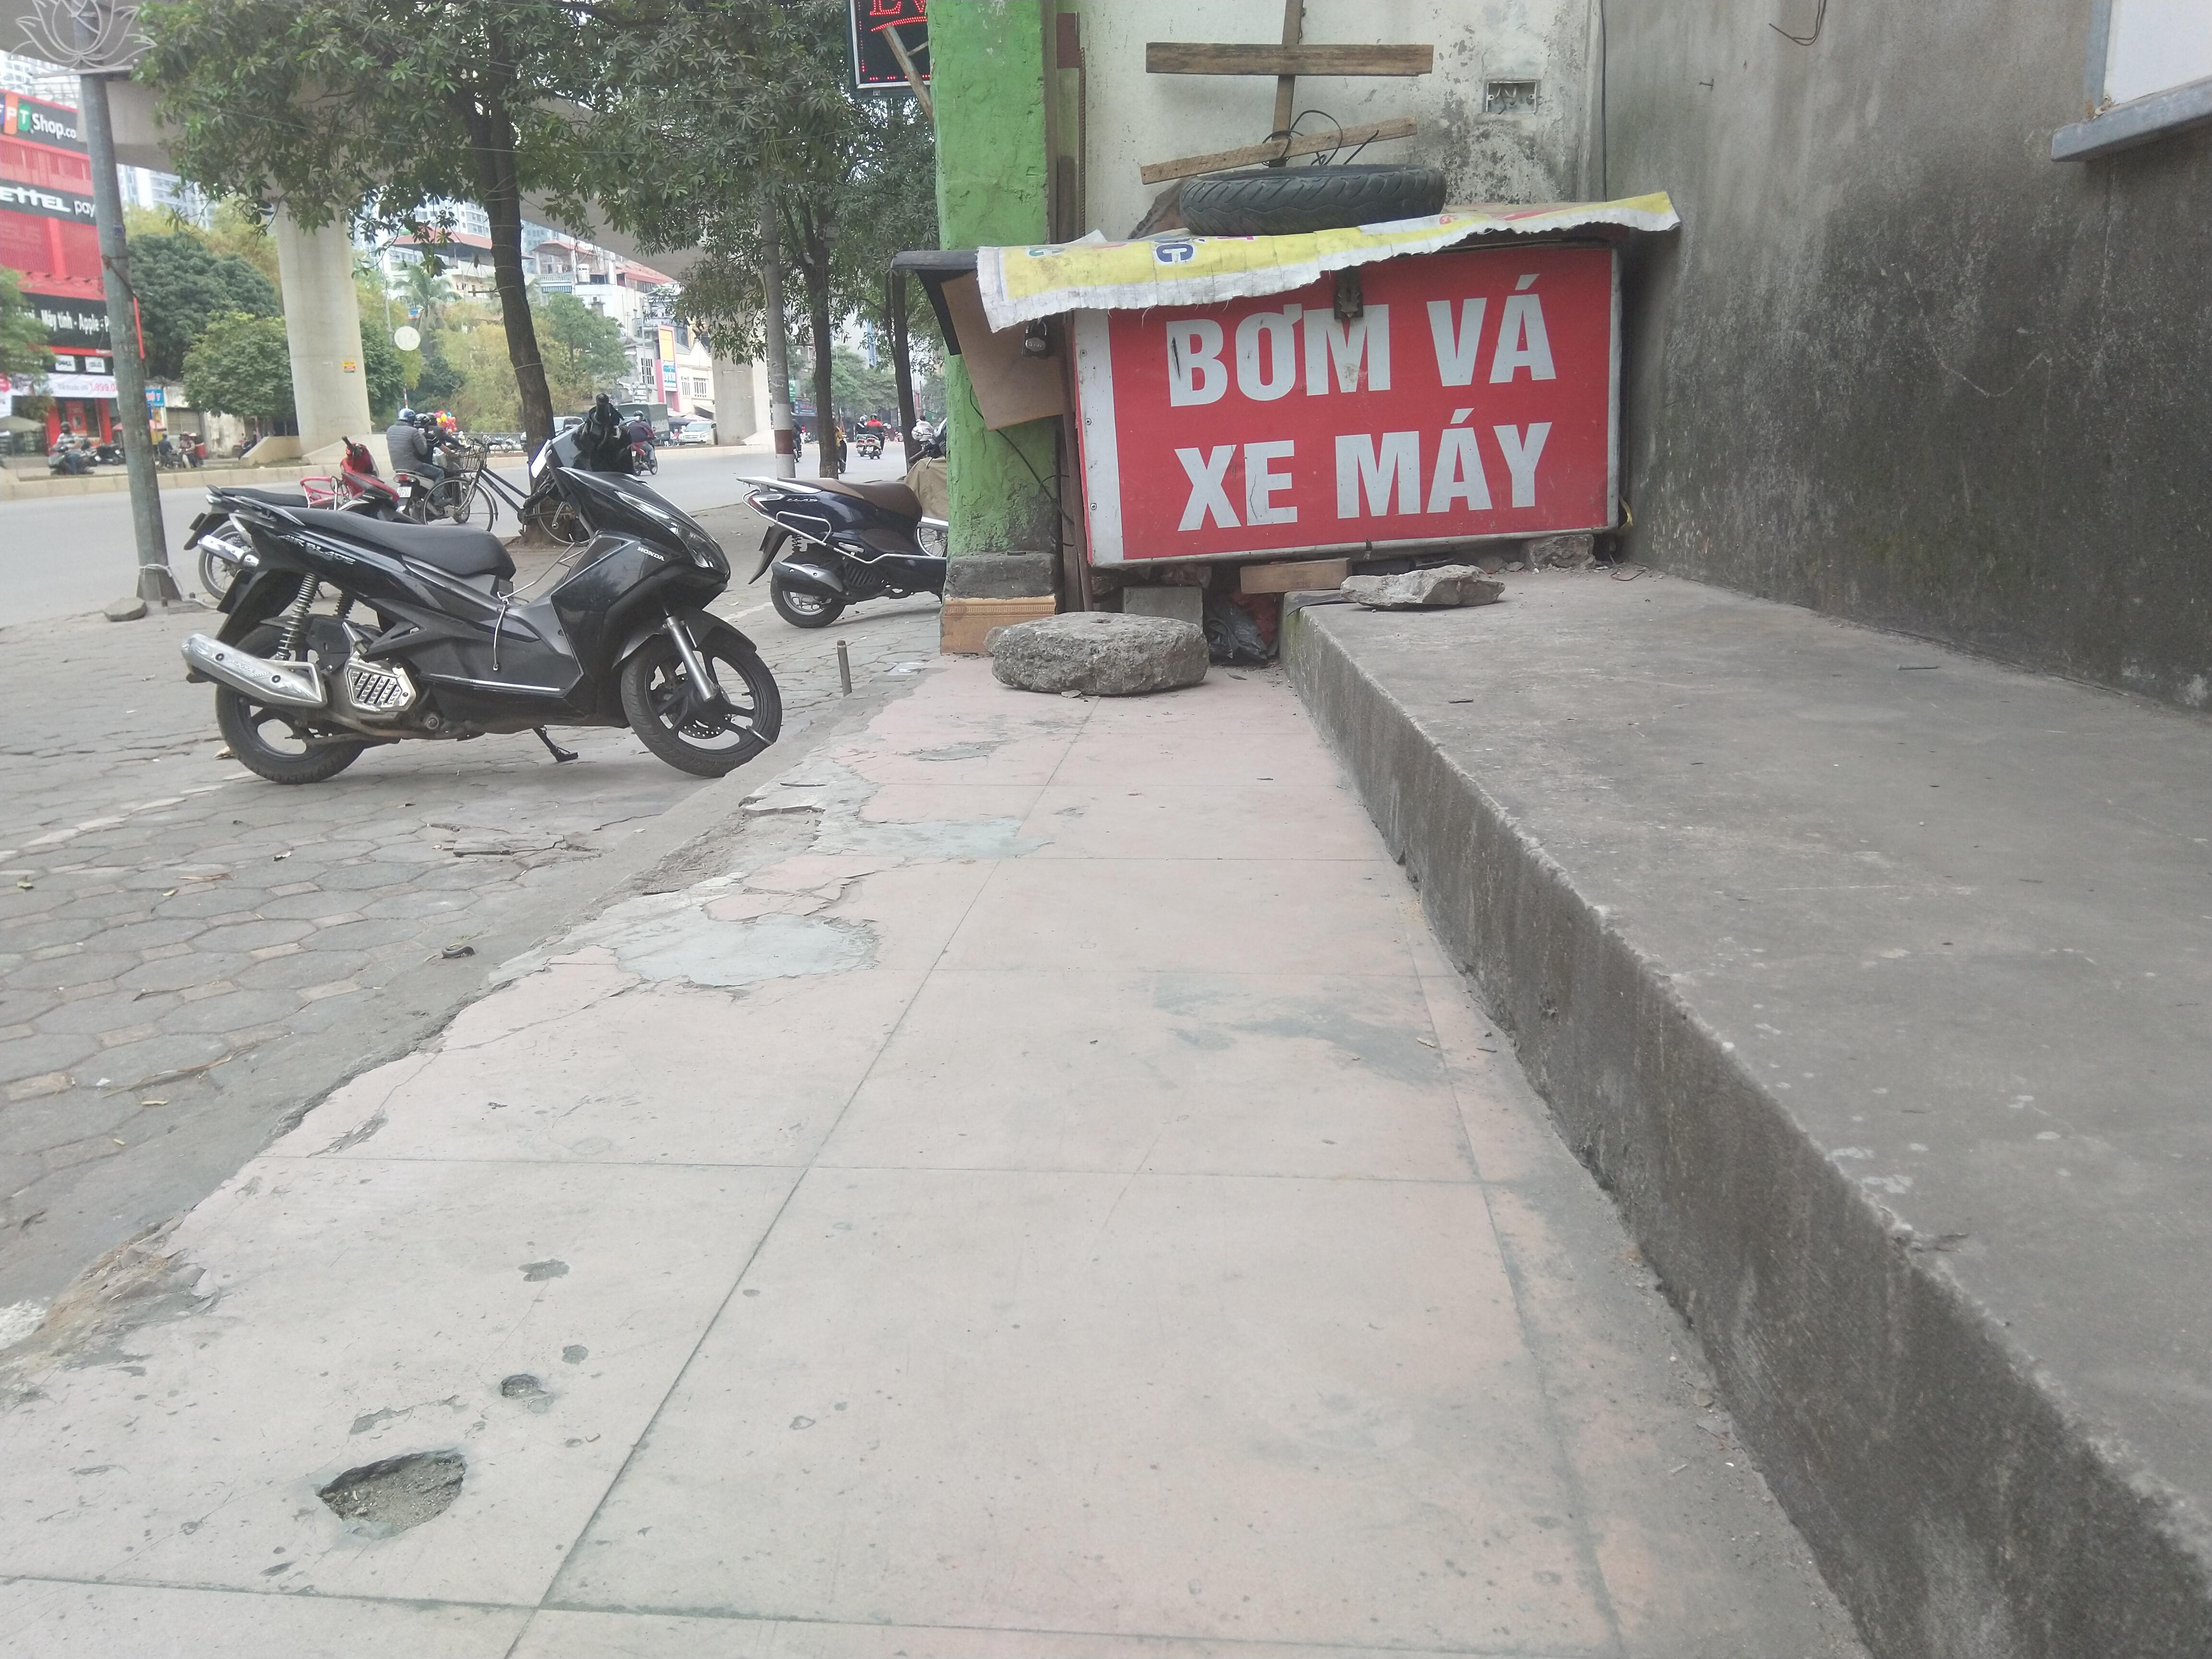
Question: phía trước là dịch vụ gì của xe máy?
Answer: phía trước là chỗ bơm vá xe máy